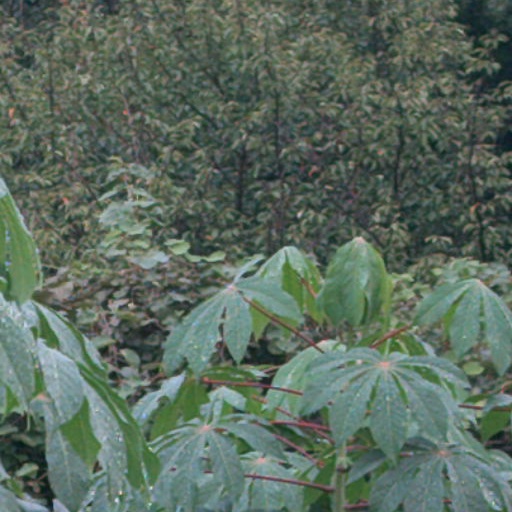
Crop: cassava